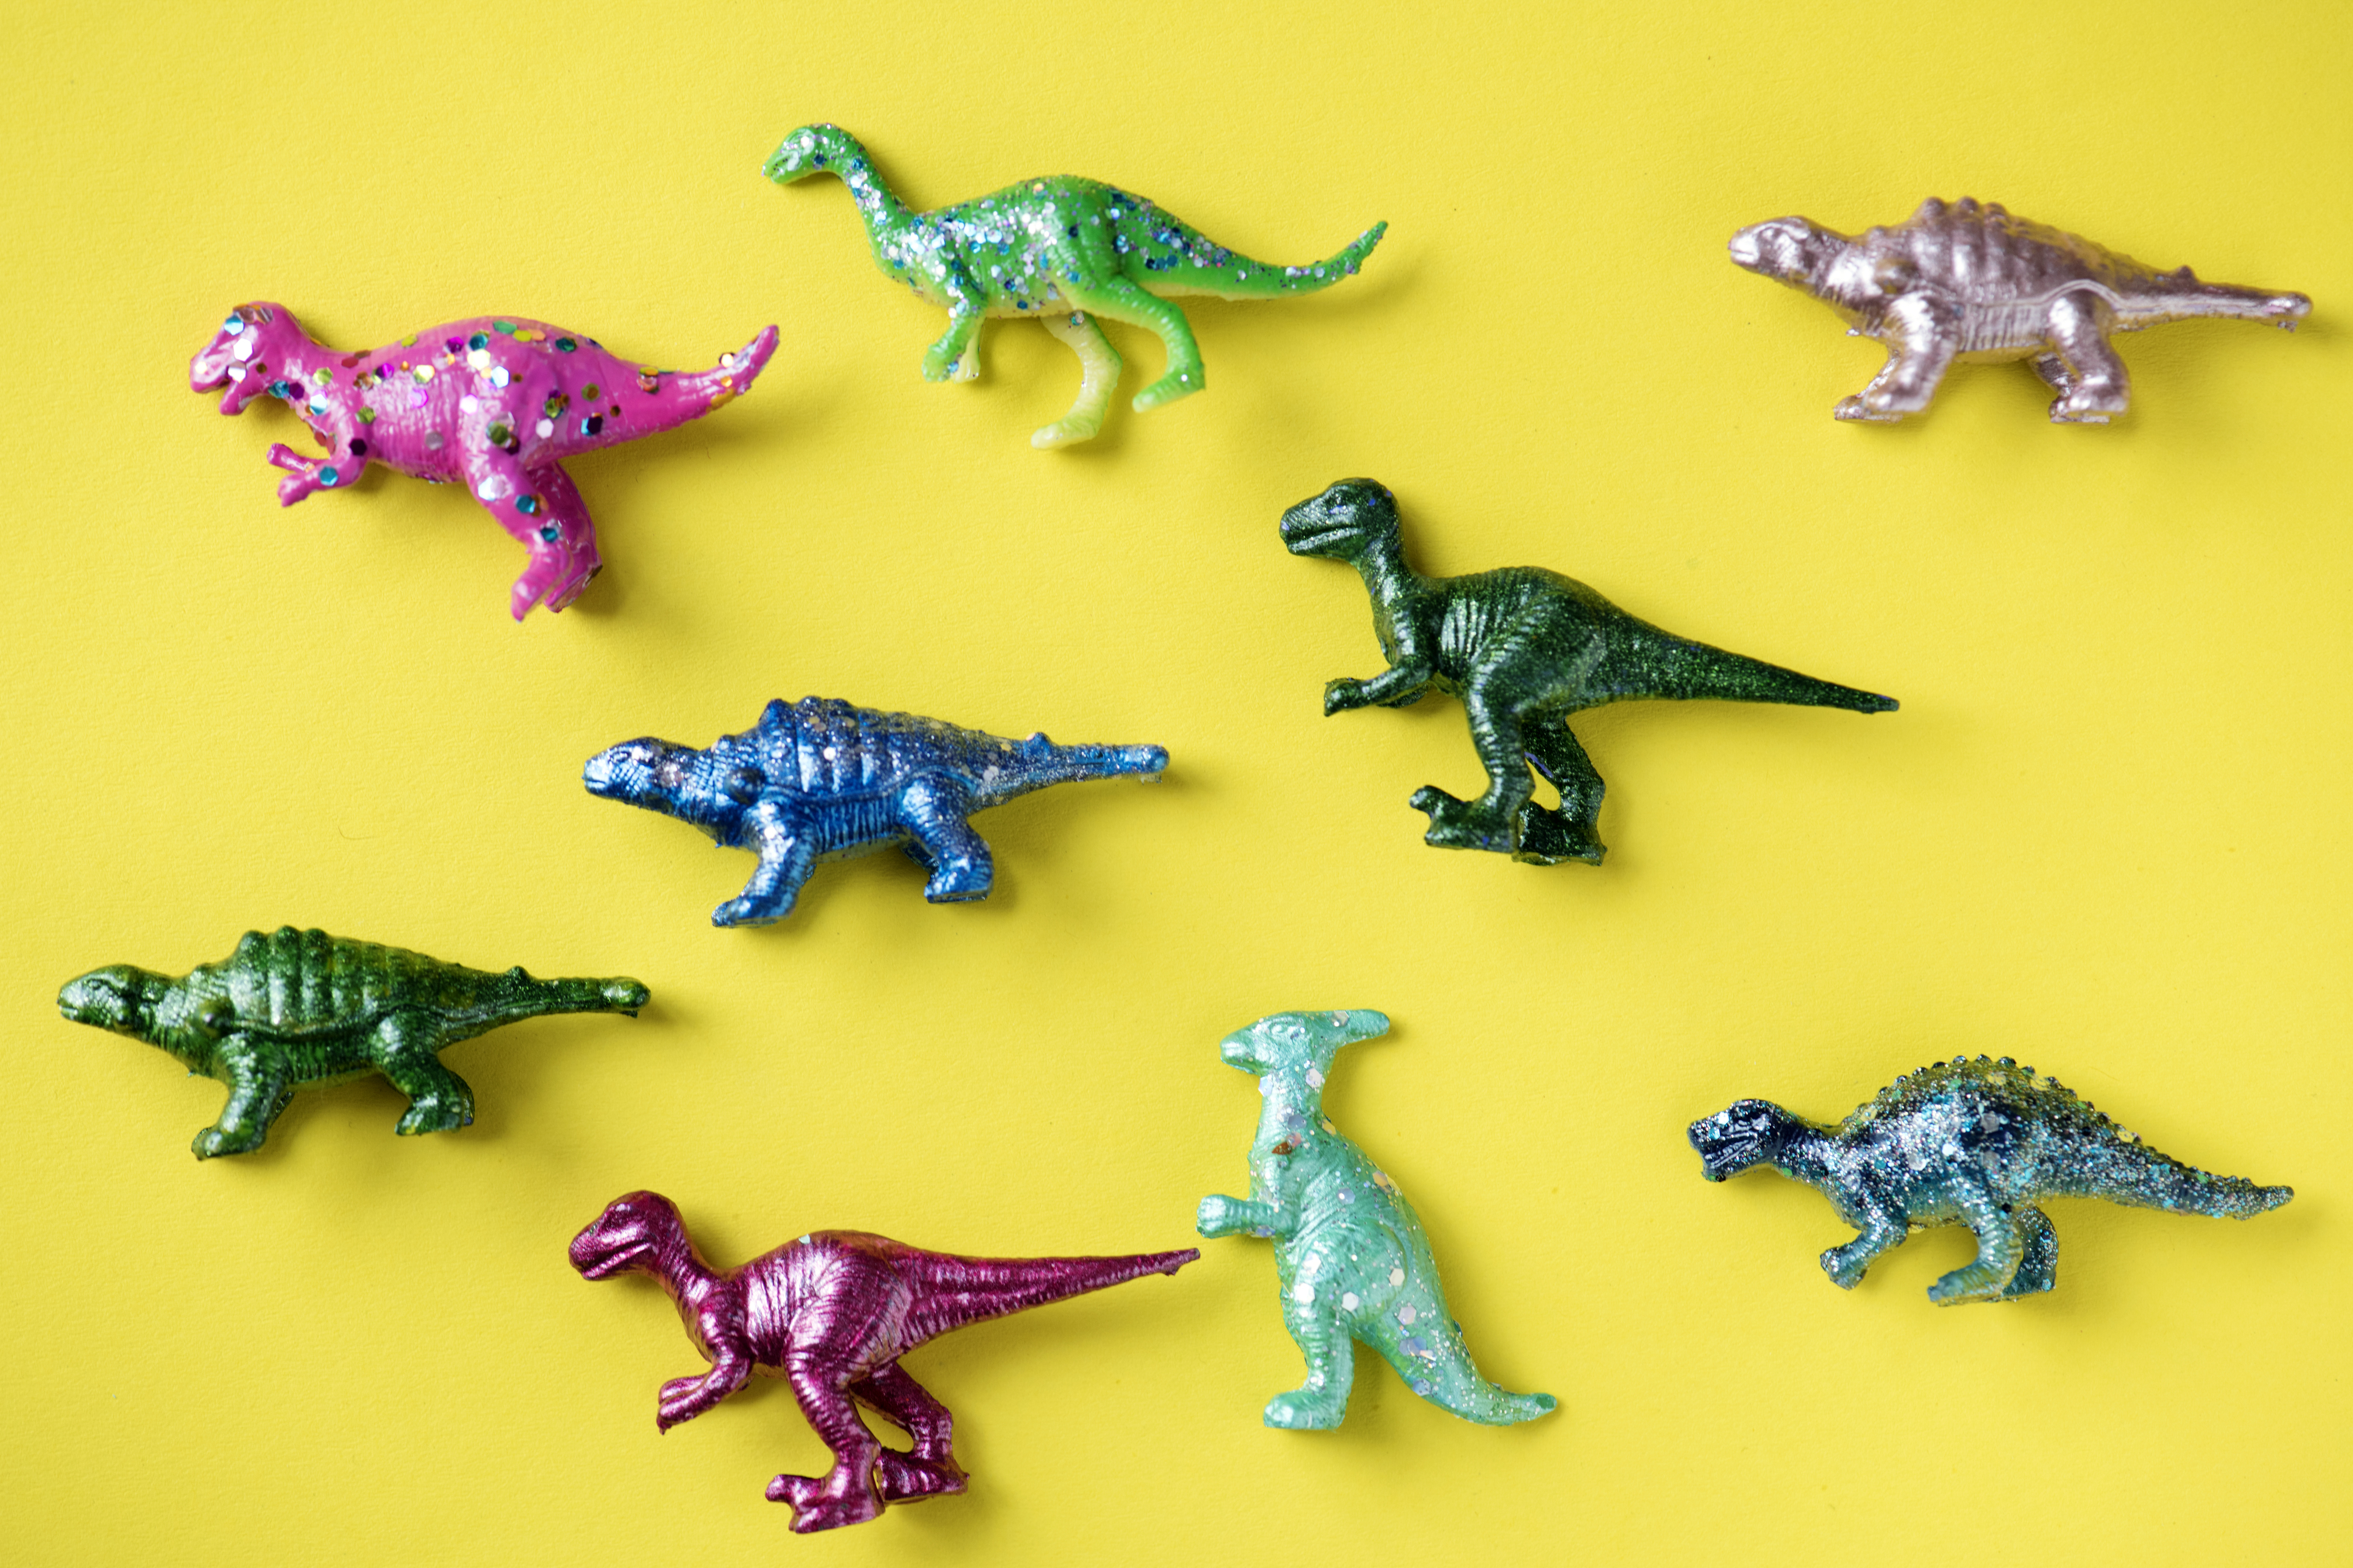
ancient, animal, animals, assorted, assortment, background, childhood, closeup, collection, colorful, dinosaur, diverse, elephant, extinct, figure, figurine, happy, hippo, hippopotamus, horse, isolated, jungle, jurassic, lion, mammals, mixed, model, object, pattern, plastic, powerful, prehistoric, prehistorical, safari, texture, tiger, toy, various, wallpaper, yellow background, zoo, animal figure, triceratops, tyrannosaurus, action figure, crocodile, miniature